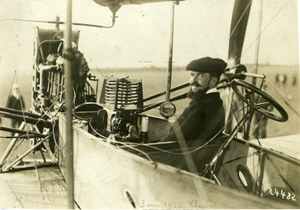
Lucien Rouzet est un physicien et inventeur français, créateur notamment d'un système de TSF en 1912.